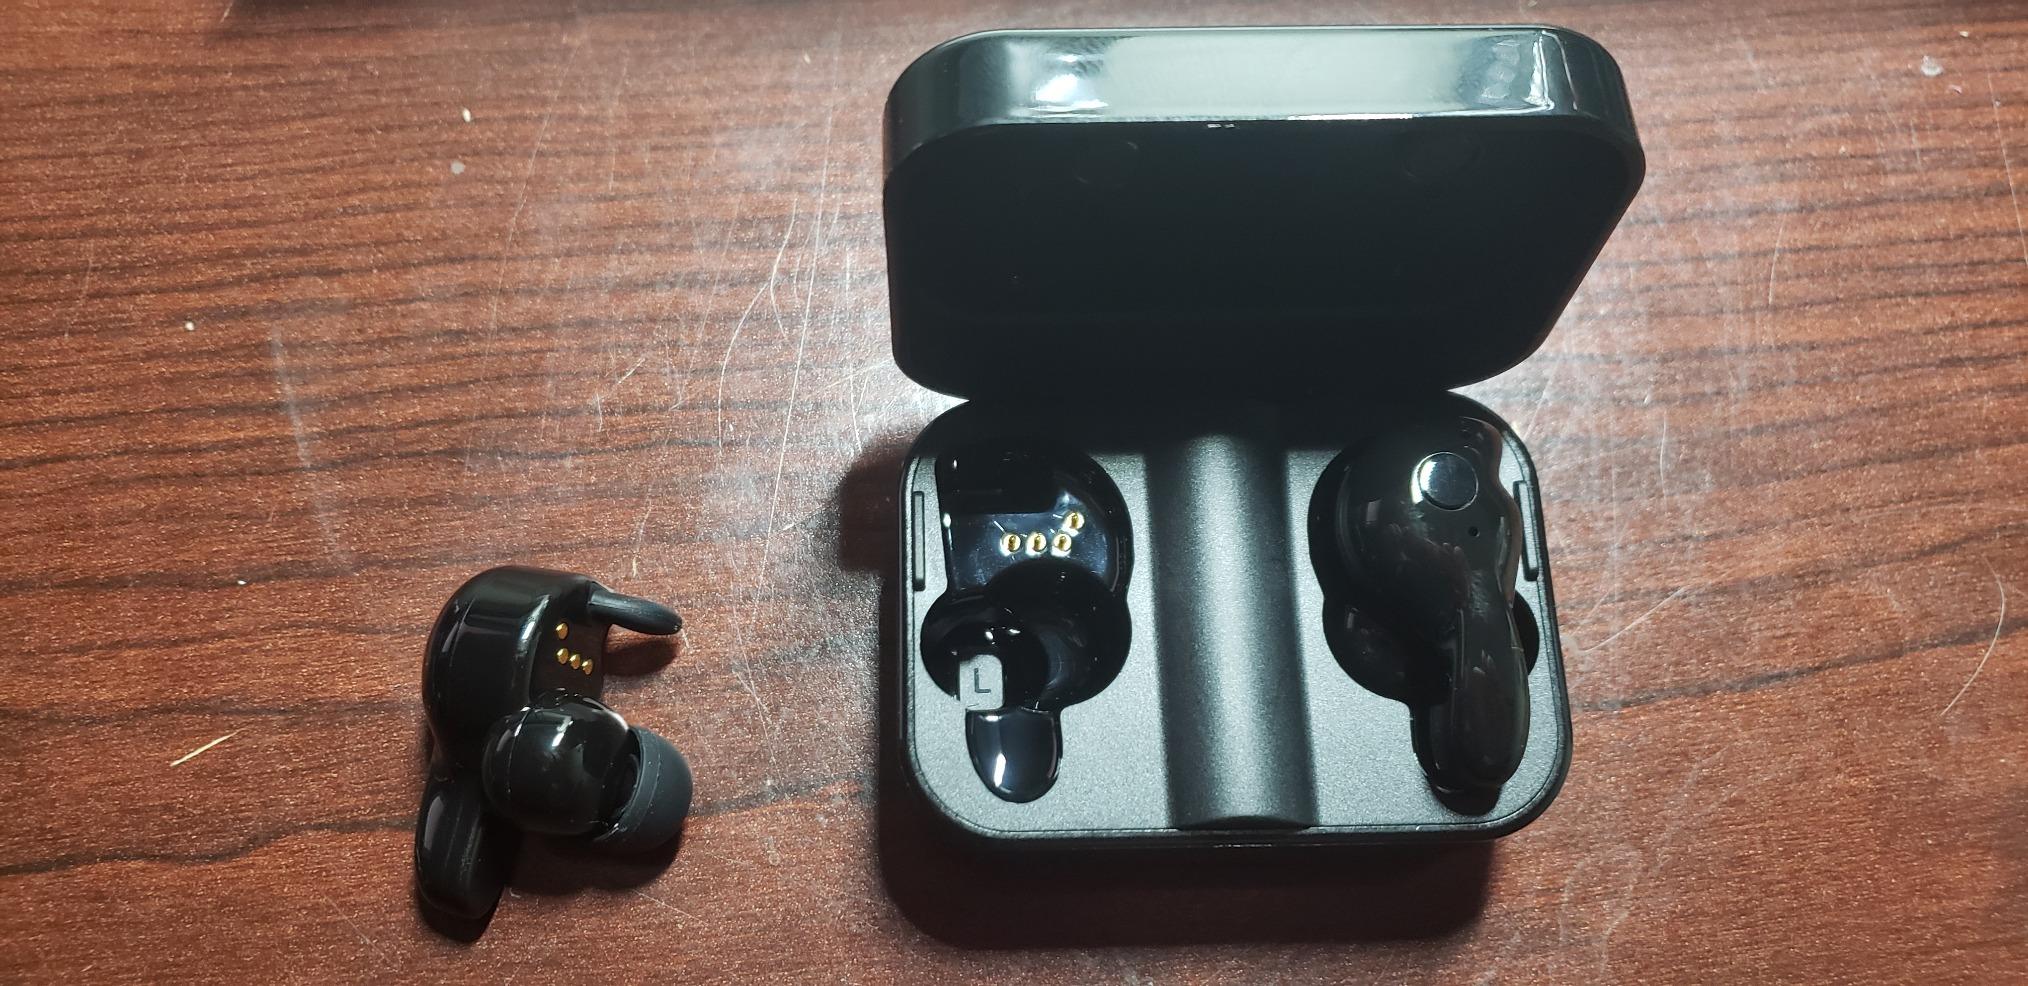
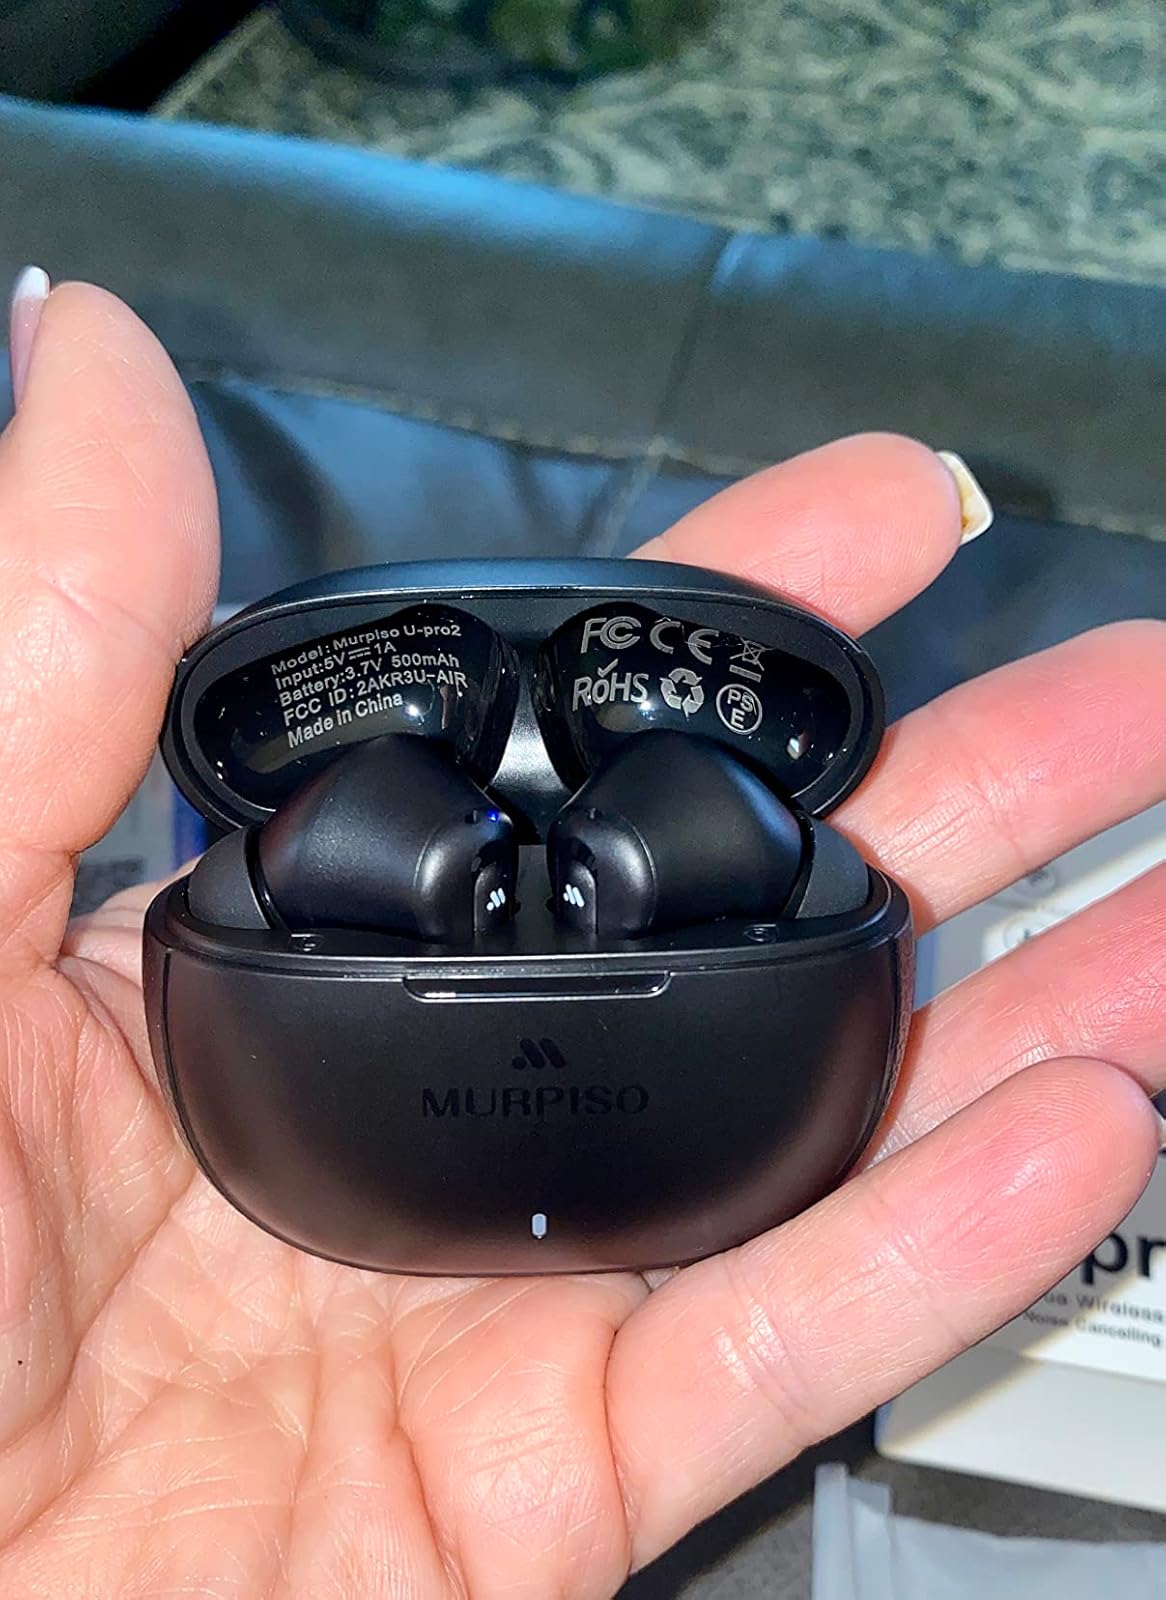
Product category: earbuds
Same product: no